History of Malappuram district

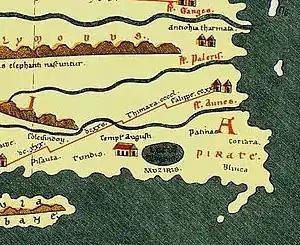
Tyndis (Tondis) on Peutinger Table (north of Templ Augusti and Lacus Muziris)

The remains of some pre-historic symbols including Dolmens, Menhirs, and Rock-cut caves have been found from various parts of the district. Rock-cut caves have been found from the places like Puliyakkode, Thrikkulam, Oorakam, Melmuri, Ponmala, Vallikunnu, and Vengara. The ancient maritime port of Tyndis, which was a centre of trade with Ancient Rome, is roughly identified with Ponnani, Tanur, and Vallikkunnu-Kadalundi-Chaliyam-Beypore region. Tyndis was a major center of trade, next only to Muziris, between the Cheras and the Roman Empire. Pliny the Elder (1st century CE) states that the port of "Tyndis" was located at the northwestern border of "Keprobotos" (Chera dynasty). The North Malabar region, which lies north of the port at "Tyndis", was ruled by the kingdom of Ezhimala during Sangam period. According to the "Periplus of the Erythraean Sea", a region known as "Limyrike" began at "Naura" and "Tyndis". However the Ptolemy mentions only "Tyndis" as the "Limyrike"'s starting point. The region probably ended at Kanyakumari; it thus roughly corresponds to the present-day Malabar Coast. The value of Rome's annual trade with the region was estimated at around 50,000,000 sesterces. Pliny the Elder mentioned that "Limyrike" was prone by pirates. The Cosmas Indicopleustes mentioned that the "Limyrike" was a source of peppers. The River Bharathappuzha (River Ponnani) had importance since Sangam period (1st-4th century CE), due to the presence of Palakkad Gap which connected the Malabar coast with Coromandel coast through inland.